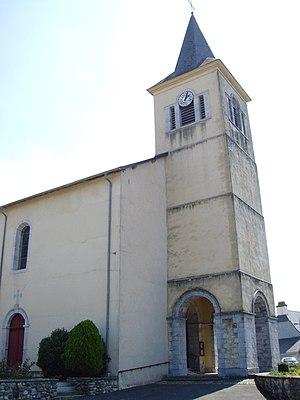
Juillan est une commune française située dans le département des Hautes-Pyrénées, en région Occitanie.